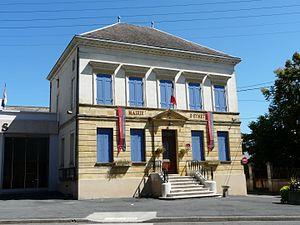
La mairie d'Eymet, Dordogne, France
Eymet est une commune française située dans le département de la Dordogne, en région Nouvelle-Aquitaine. Chef-lieu du canton d'Eymet de 1790 à 2015, la commune est devenue à cette date le bureau centralisateur du canton du Sud-Bergeracois.